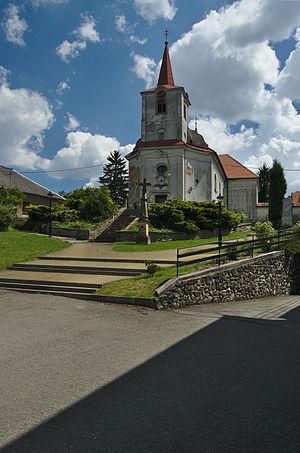
Skřípov est une commune du district de Prostějov, dans la région d'Olomouc, en Tchéquie. Sa population s'élevait à 324 habitants en 2018.